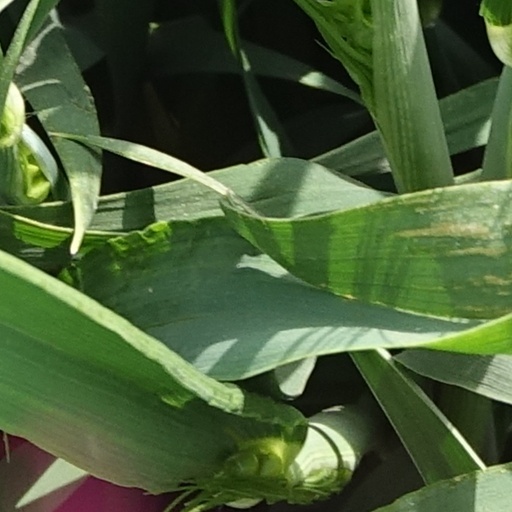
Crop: wheat